Ruth Baker Pratt

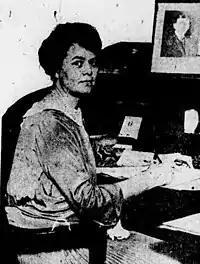
Mrs. Pratt in 1920

In the 1920 presidential election, Pratt was a presidential elector for Warren G. Harding and Calvin Coolidge. In 1924, she supported and drew in women's support for Frank J. Coleman Jr. candidacy for leadership of the Fifteenth Assembly District; Pratt was later made associate leader of the District before she became secretary. She was a member of the Board of Aldermen of New York City in 1925, being the first woman to serve; re-elected in 1927 and served until March 1, 1929. She was a member of the Republican National Committee 1929-1943; delegate to the Republican National Conventions in 1924, 1932, 1936, 1940; delegate to the Republican State conventions in 1922, 1924, 1926, 1928, 1930, 1936, and 1938. She served as president of the Women's National Republican Club from 1943 to 1946.